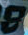
Number: 8